United Freedom Movement

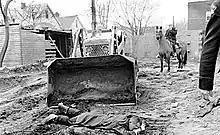
Rev. Bruce Klunder lies dead after being crushed by a bulldozer during the UFM school segregation protest on April 7, 1964.

As the labor dispute was coming to a close, the UFM turned its attention to racial desegregation of Cleveland's public schools. A significant influx of African Americans, many of them poor, into Cleveland in the 1950s had left schools in black neighborhoods dangerously overcrowded. Cleveland Mayor Ralph S. Locher, who was white, dismissed their concerns.